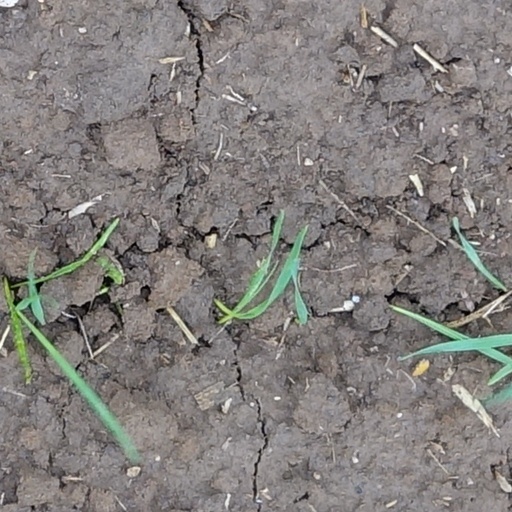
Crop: wheat